Siti Nurhaliza filmography

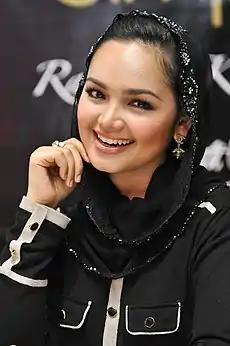
Siti Nurhaliza in 2011

This is a list of television shows that Siti Nurhaliza has been involved in. She has been featured in more than 70 television shows, some of which are produced by her own production company, . She has also starred in a number of musical television shows that have been produced throughout the Asean region, especially in Malaysia, Singapore and Indonesia.